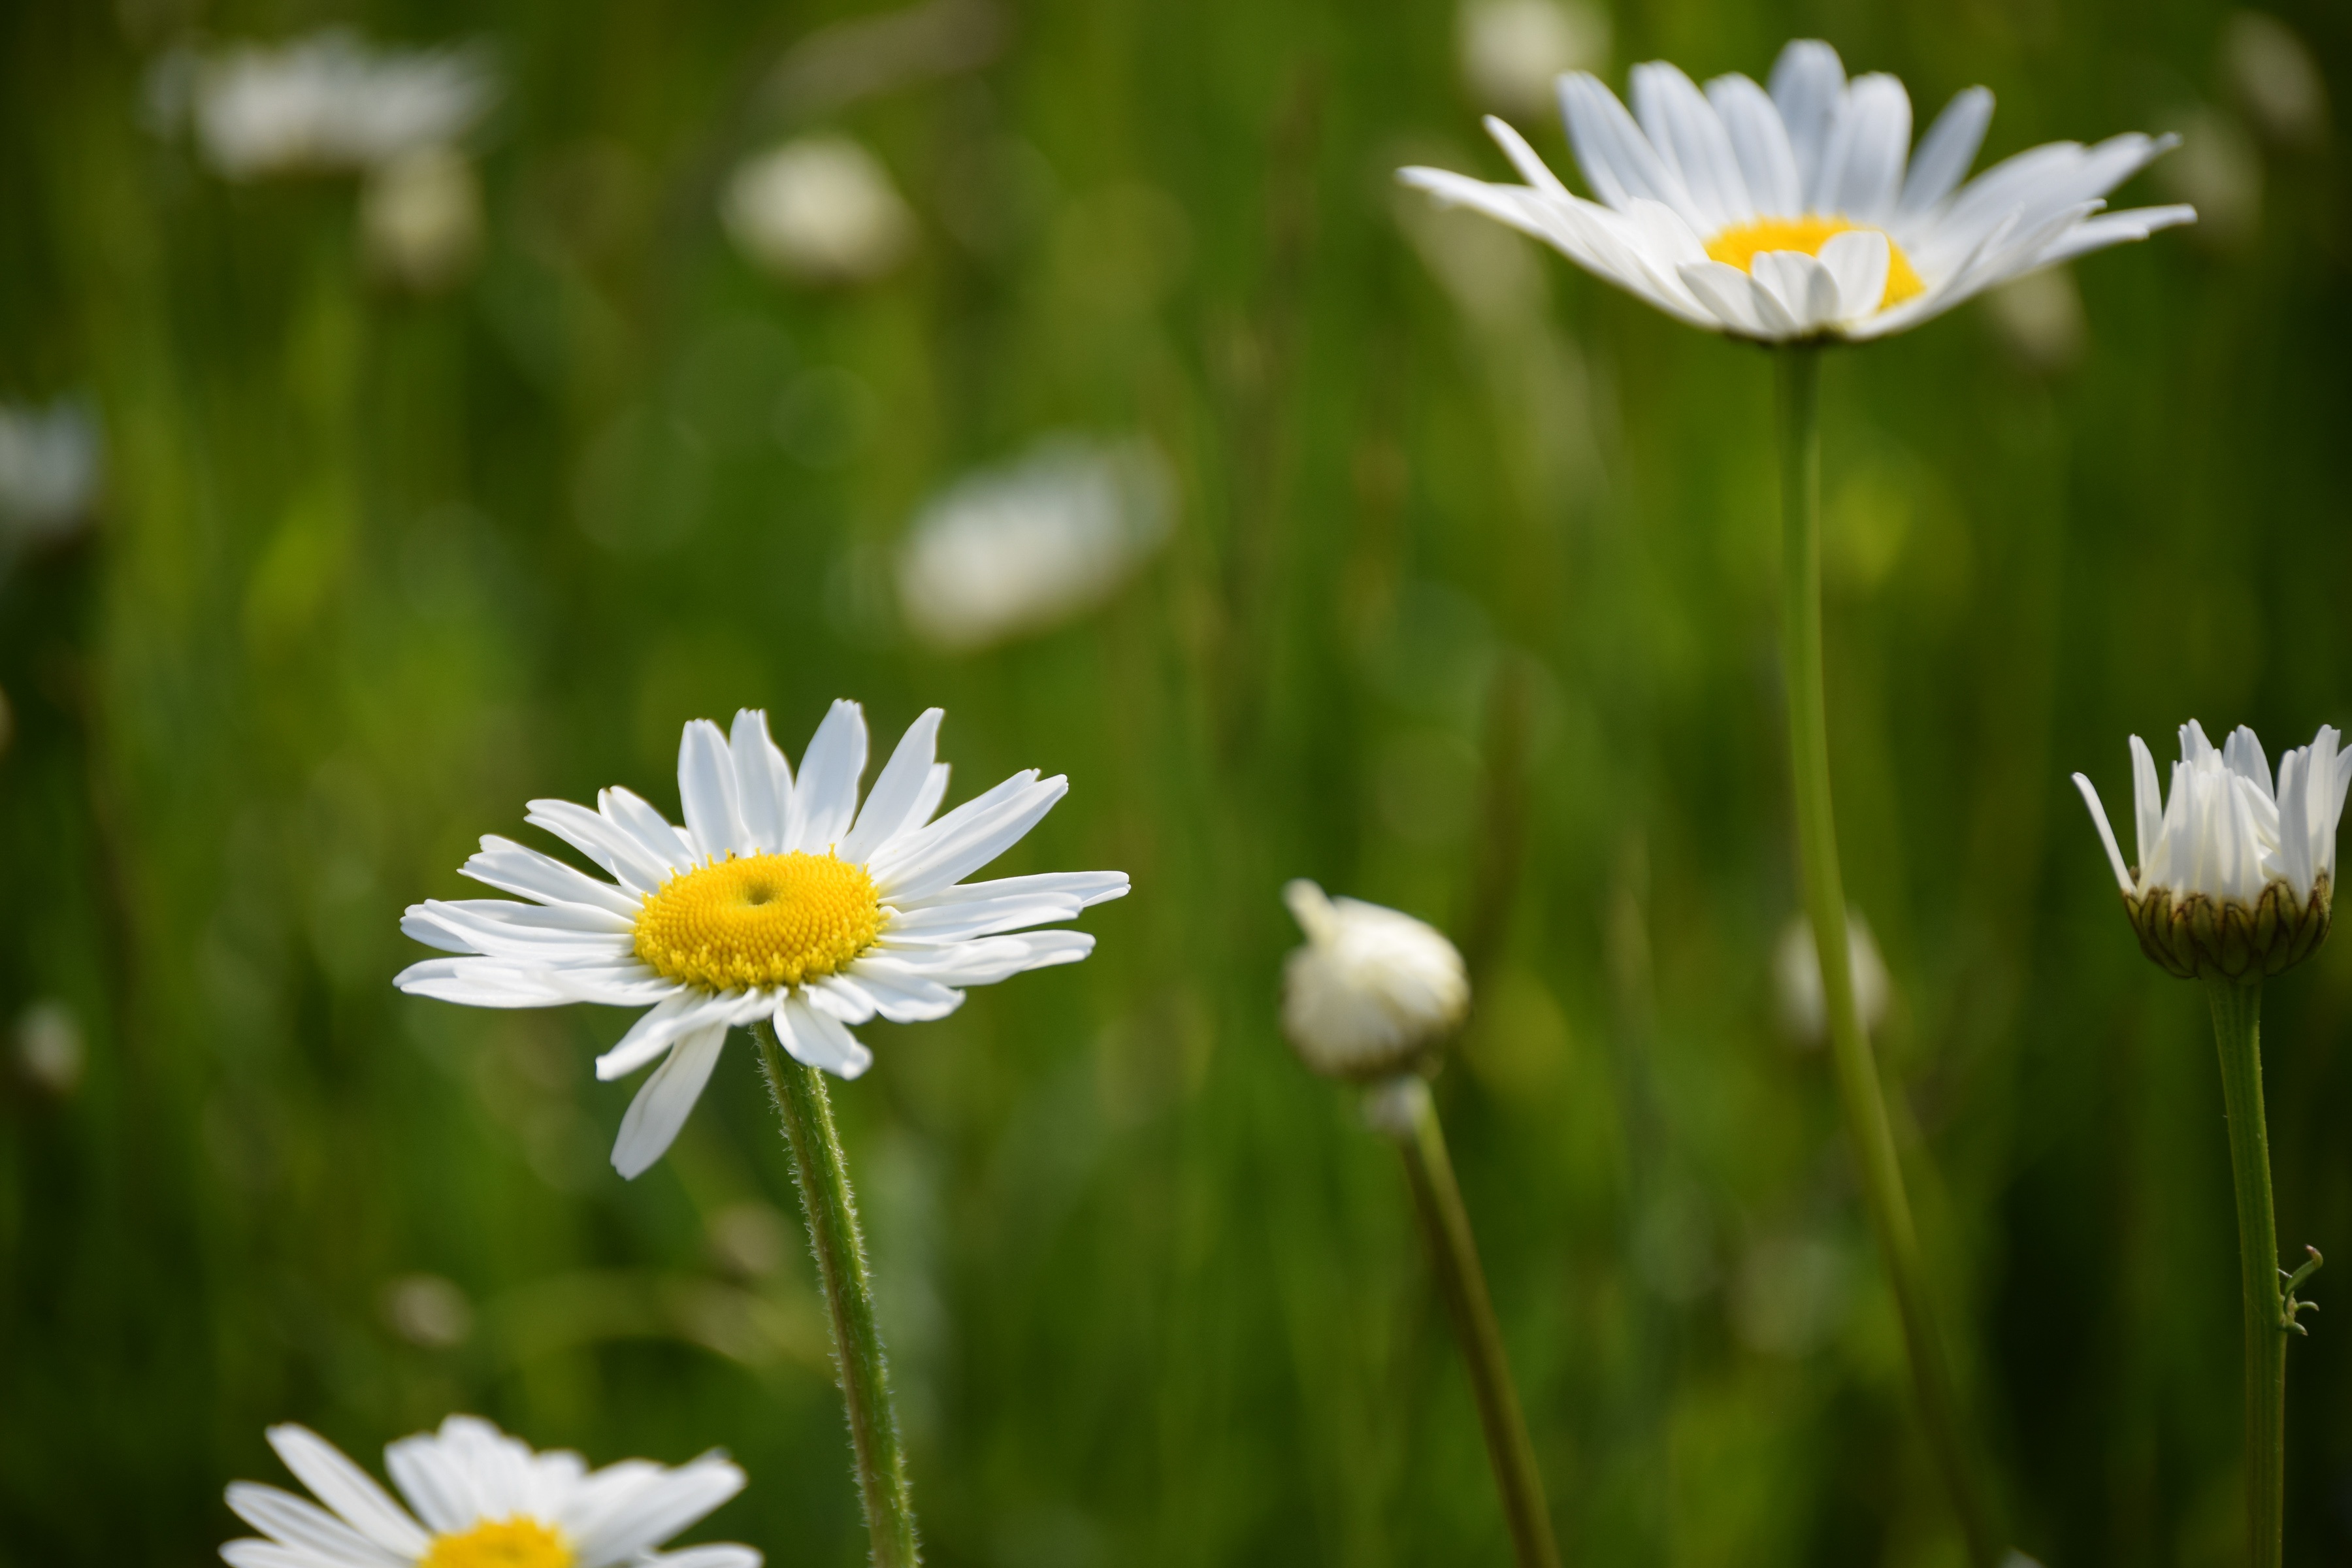
nature, grass, blossom, plant, field, meadow, prairie, flower, petal, daisy, botany, flora, wildflower, flowers, close up, bed, grassland, daisies, midsummer, meadow flower, macro photography, flowering plant, daisy family, summer flower, sk ne, oxeye daisy, plant stem, land plant, chamaemelum nobile, marguerite daisy, garden cosmos